Rumpler C.IV

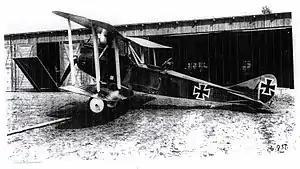

The Rumpler C.IV was a German single-engine, two-seat reconnaissance biplane. It was a development of C.III with different tail surfaces and using a Mercedes D.IVa engine in place of the C.III's Benz Bz.IV. The Rumpler 6B 2 was a single-seat floatplane fighter variant with a 120 kW (160 hp) Mercedes D.III engine built for the "Kaiserliche Marine" (Imperial Navy).